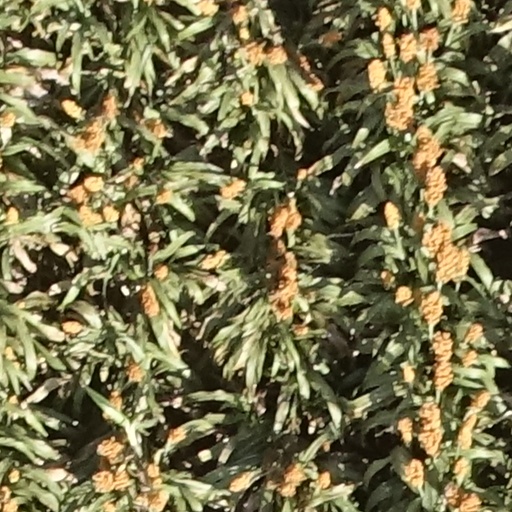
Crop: sorghum